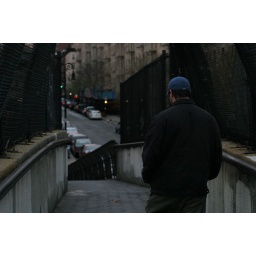
JR walking down the pedestrian bridge that crosses over the FDR on E 77th